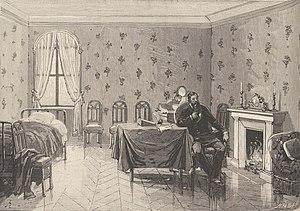
Le «
Léon Armand Charles de Baudry d’Asson, marquis romain, né à Rocheservière, en Vendée, le 15 juin 1836, et mort à La Garnache, en Vendée, le 12 mai 1915, est un député royaliste de Vendée sous la Troisième République, de 1876 à 1914.
Le palais Bourbon est le nom communément donné au bâtiment qui abrite l'Assemblée nationale française, situé sur le quai d'Orsay, dans le 7ᵉ arrondissement de Paris, dans l’enfilade du pont de la Concorde et de la place de la Concorde. Il est gardé par le 2ᵉ régiment d'infanterie de la Garde républicaine.